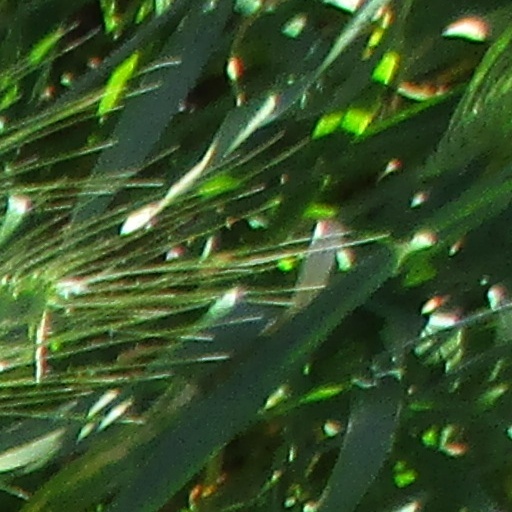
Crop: wheat